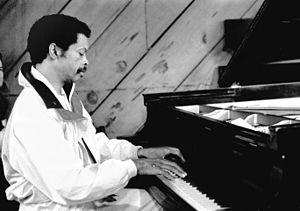
Don Gabriel Pullen est un pianiste de jazz né à Roanoke le 25 décembre 1941, mort à East Orange le 22 avril 1995.